James Whale

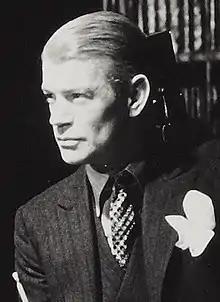
Whale on the set of "Bride of Frankenstein", 1935

James Whale (22 July 1889 – 29 May 1957) was an English film director, theatre director and actor, who spent the greater part of his career in Hollywood. He is best remembered for several horror films: "Frankenstein" (1931), "The Old Dark House" (1932), "The Invisible Man" (1933) and "Bride of Frankenstein" (1935), all considered classics. Whale also directed films in other genres, including the 1936 film version of the musical "Show Boat".